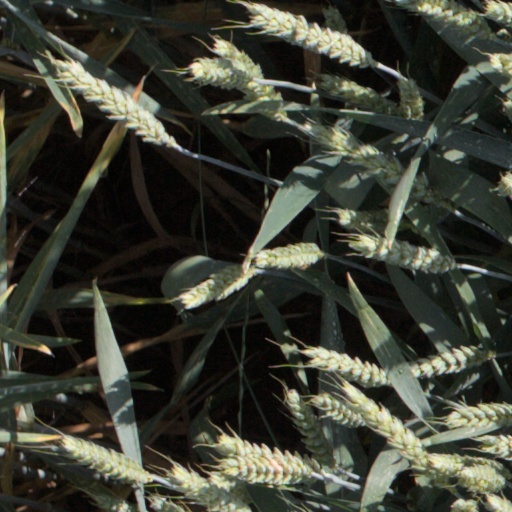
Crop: wheat